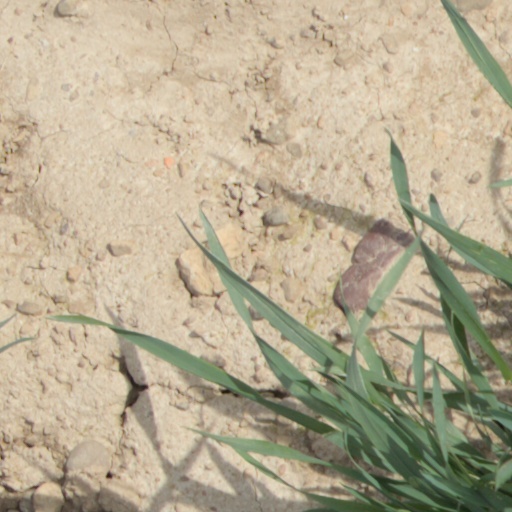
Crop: wheat